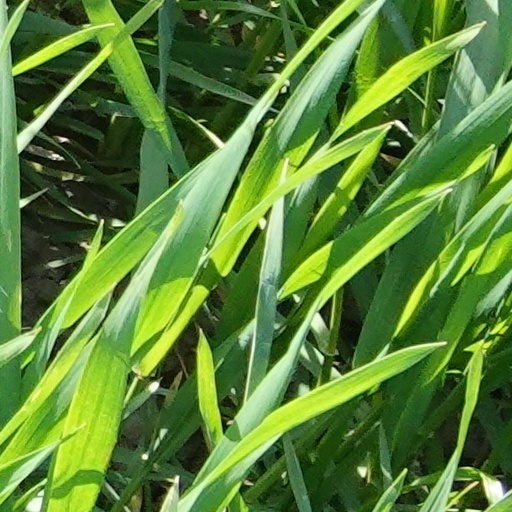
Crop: wheat